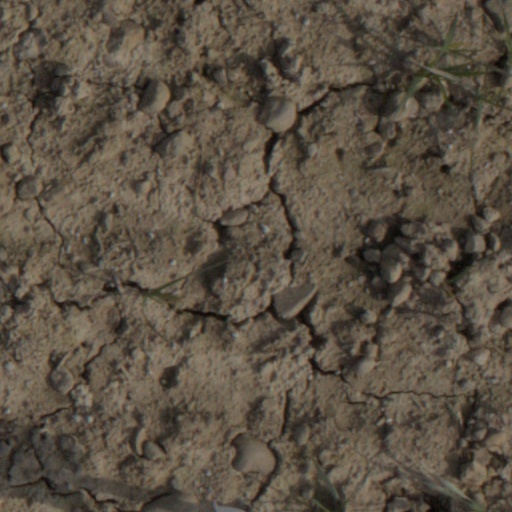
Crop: wheat